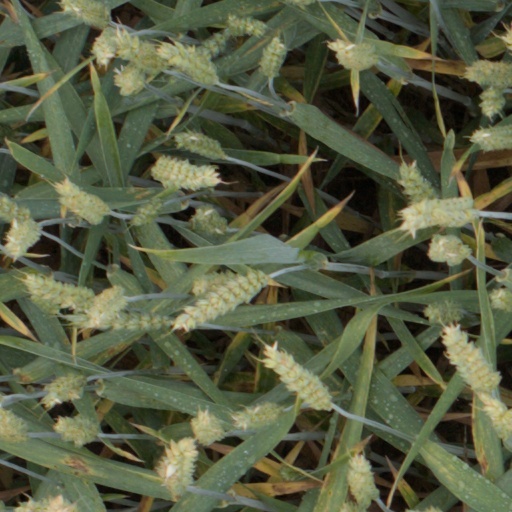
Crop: wheat